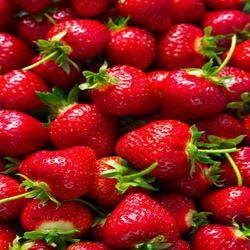
Label: Strawberry